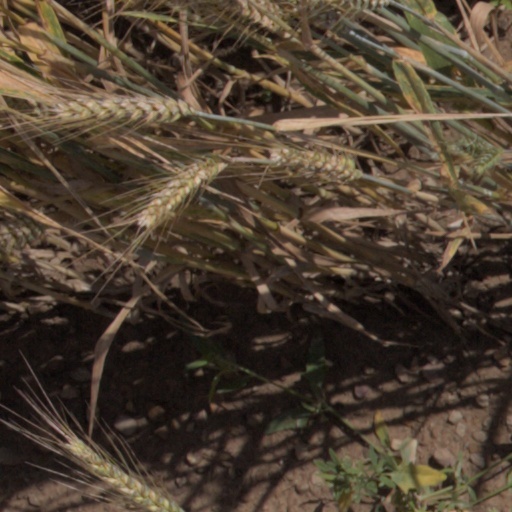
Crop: wheat